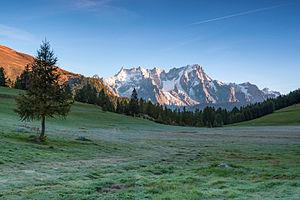
La Thuile est une commune italienne alpine de la haute Vallée d'Aoste.